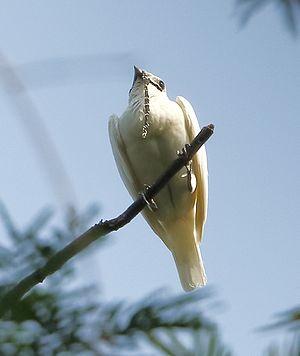
L'Araponga blanc, ou oiseau cloche en Guyane, est une espèce d'oiseaux de la famille des Cotingidae. Seul le mâle est blanc, la femelle est de couleur olive.
Le genre Procnias regroupe 4 espèces de passereaux néotropicaux de la famille des Cotingidae, à l'aspect étrange et au cri particulièrement sonore.